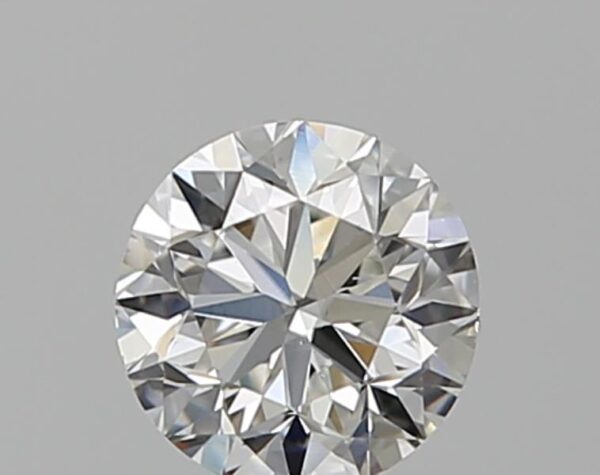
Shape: round
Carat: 0.5
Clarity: VS1
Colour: H
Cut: VG
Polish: EX
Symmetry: GD
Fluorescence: N
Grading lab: GIA
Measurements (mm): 4.87 x 4.97 x 3.19